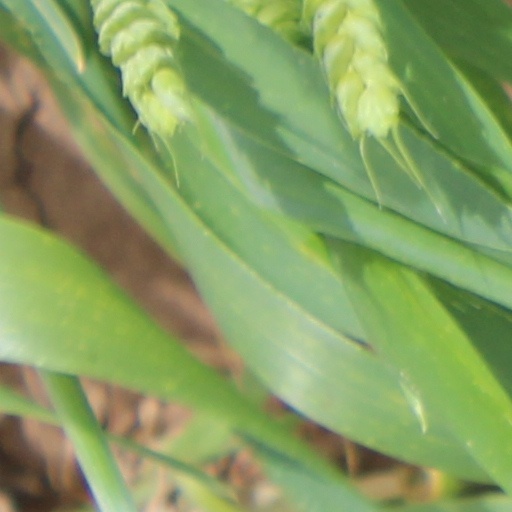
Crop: wheat